Brandon Fernandes

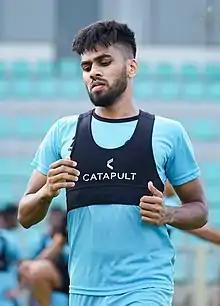
Fernandes training with Goa in 2019

Brandon Fernandes (born 20 September 1994) is an Indian professional footballer who plays as an attacking midfielder for Indian Super League club Mumbai City and the India national team.